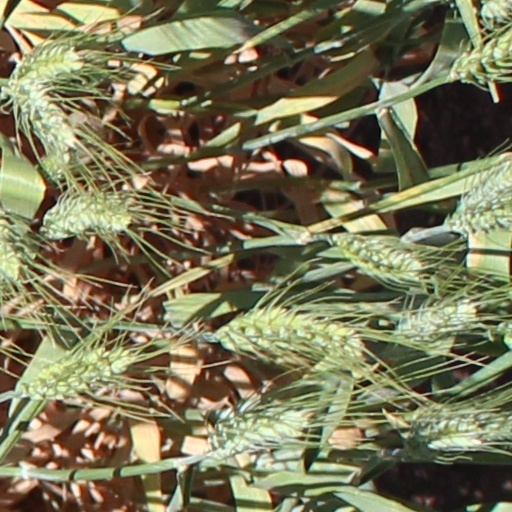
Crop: wheat